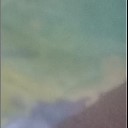
Label: Leaf_rust